Agrippa (crater)

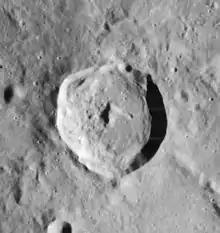
Lunar Orbiter 4 image

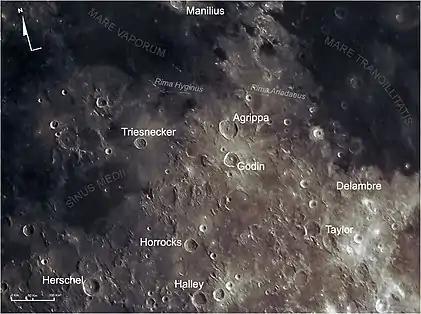
Crater area in selenochromatic Image (Si) with some landmarks. More infos here : https://www.gawh.it/main/selenocromatica

Agrippa is a lunar impact crater that is located at the southeast edge of the Mare Vaporum. It is located to the north of the crater Godin, the irregular Tempel lies just to the east. To the north and northeast, the rille designated Rima Ariadaeus follows a course to the east-southeast, reaching the western edge of Mare Tranquillitatis. It is named after the 1st century Greek astronomer Agrippa.